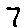
Label: 7